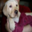
Label: dog